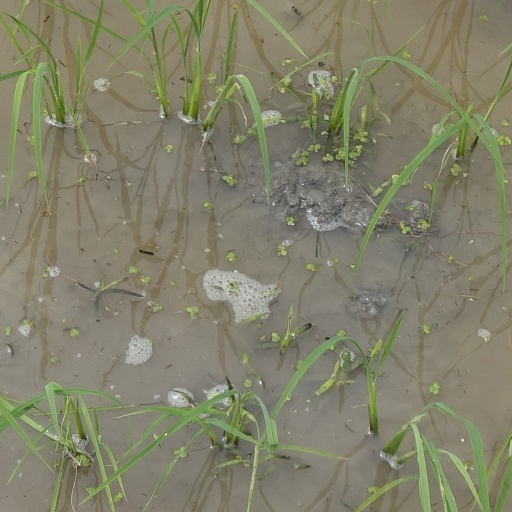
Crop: rice